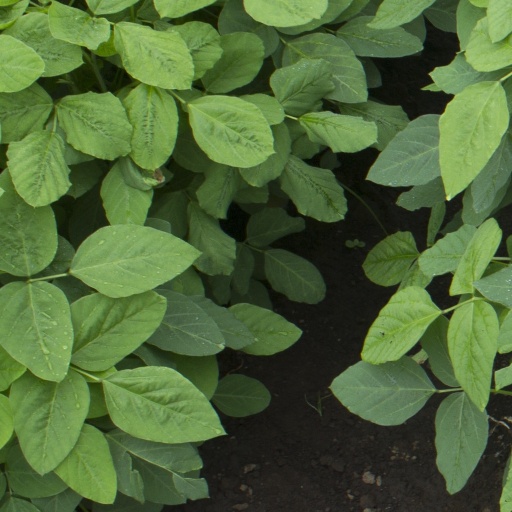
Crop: soybean